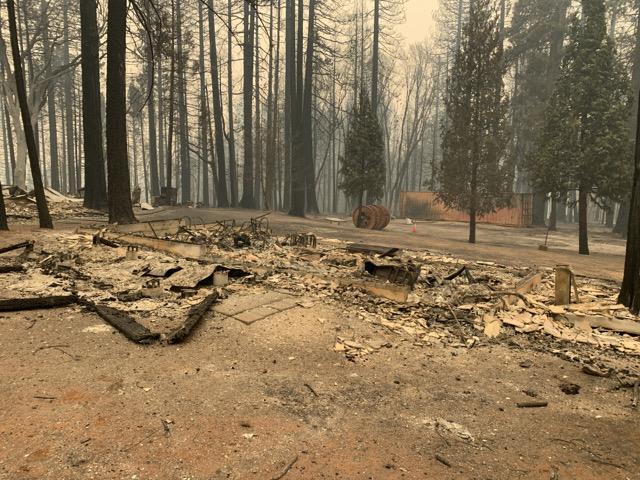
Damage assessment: destroyed